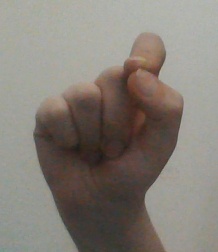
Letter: fa